Honor killings by region

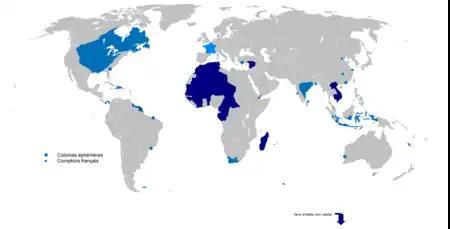
Map showing former territories of the French colonial empire. Jurisdictions in these areas have been legally influenced by the Napoleonic Code of 1804

France has a large immigrant community from North Africa (especially from Algeria, Morocco and Tunisia) and honor-based violence occurs in this community, according to a 1995 article. A 2009 report by the Council of Europe cited the United Kingdom, Germany, Belgium, France, and Norway as countries where honor crimes and honor killings occur.